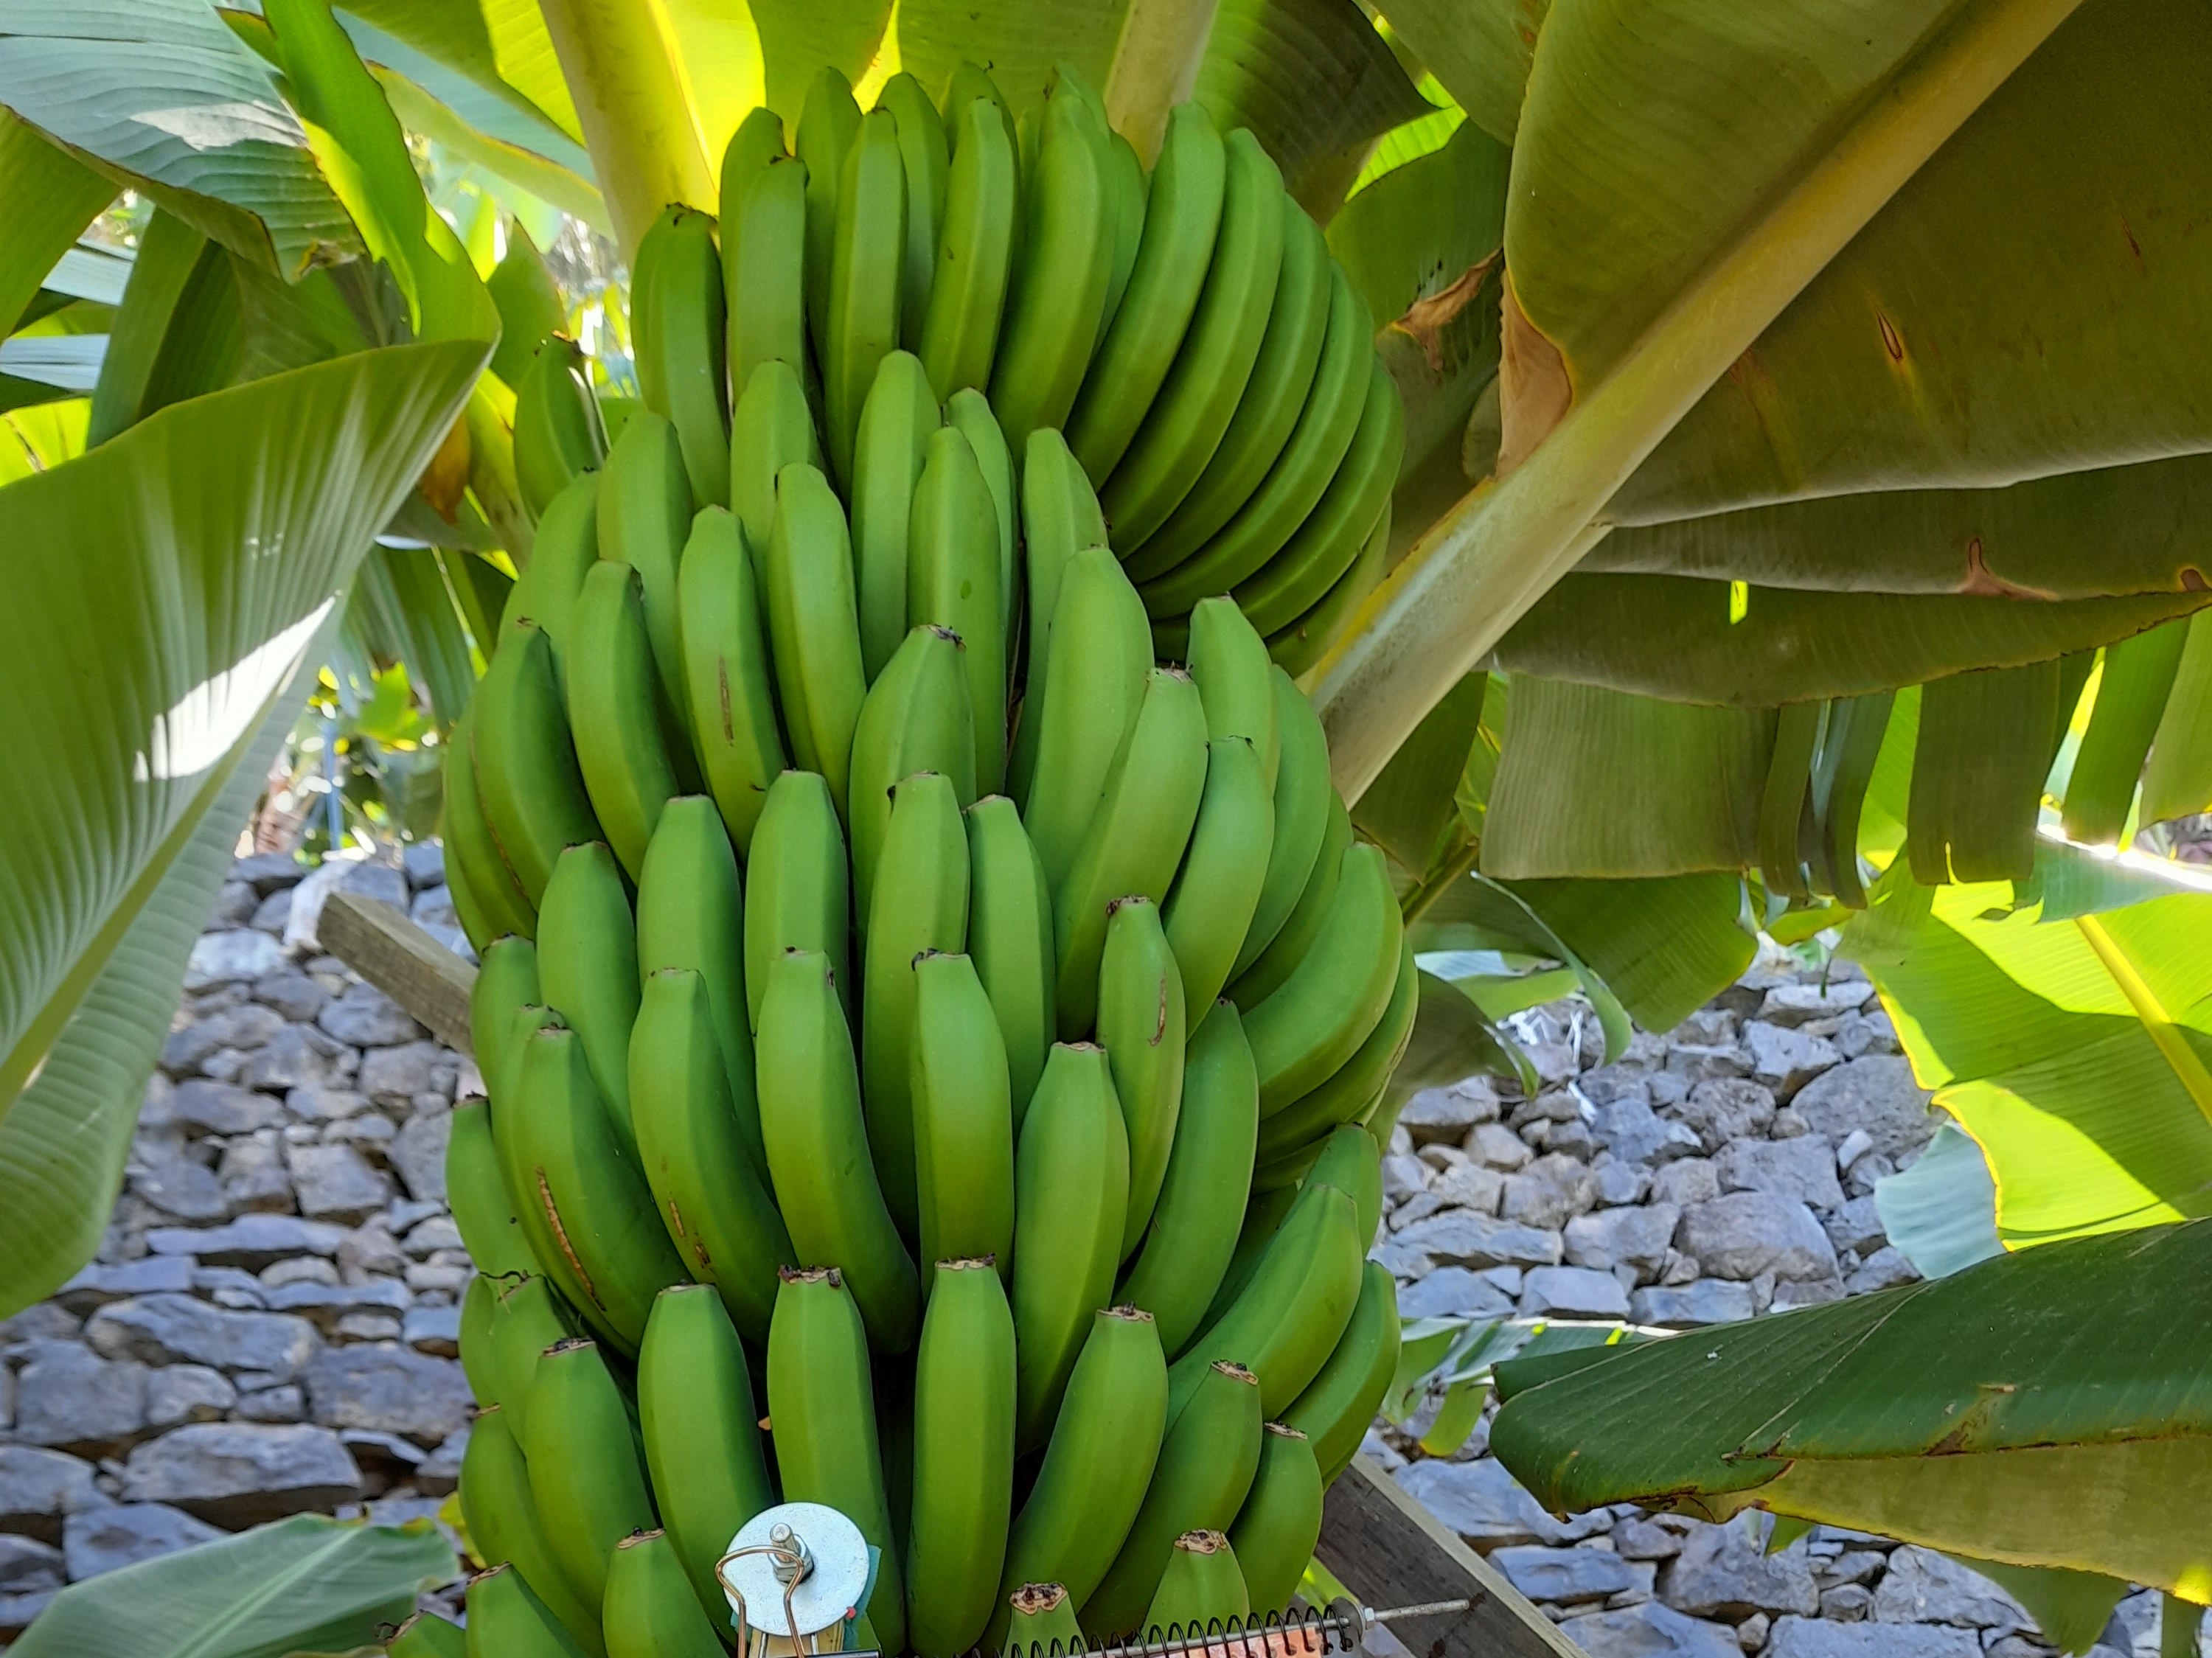
Label: Keep